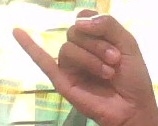
ASL sign: J